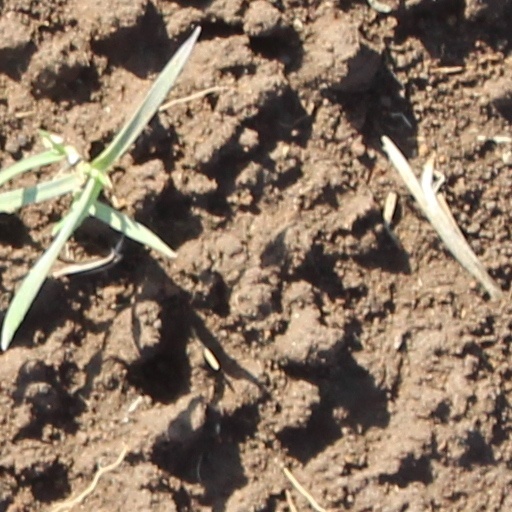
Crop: wheat